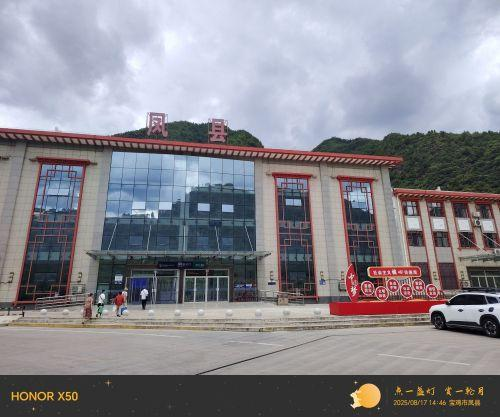
地标名称：凤县站
所在城市：宝鸡市·凤县